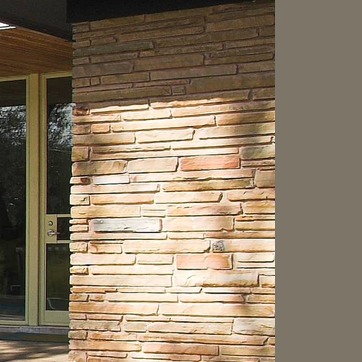
Material: stone